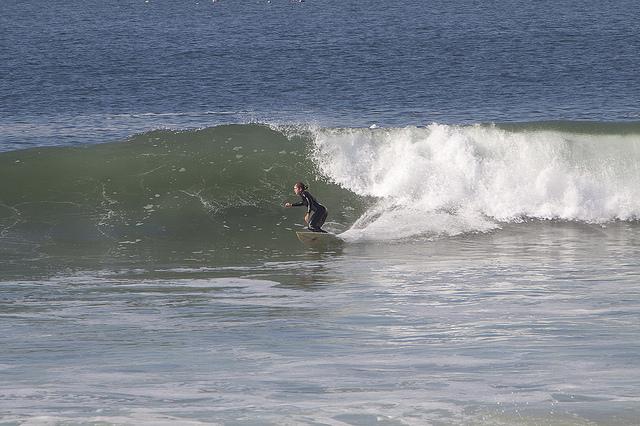
A surfer stands while she rides a wave.